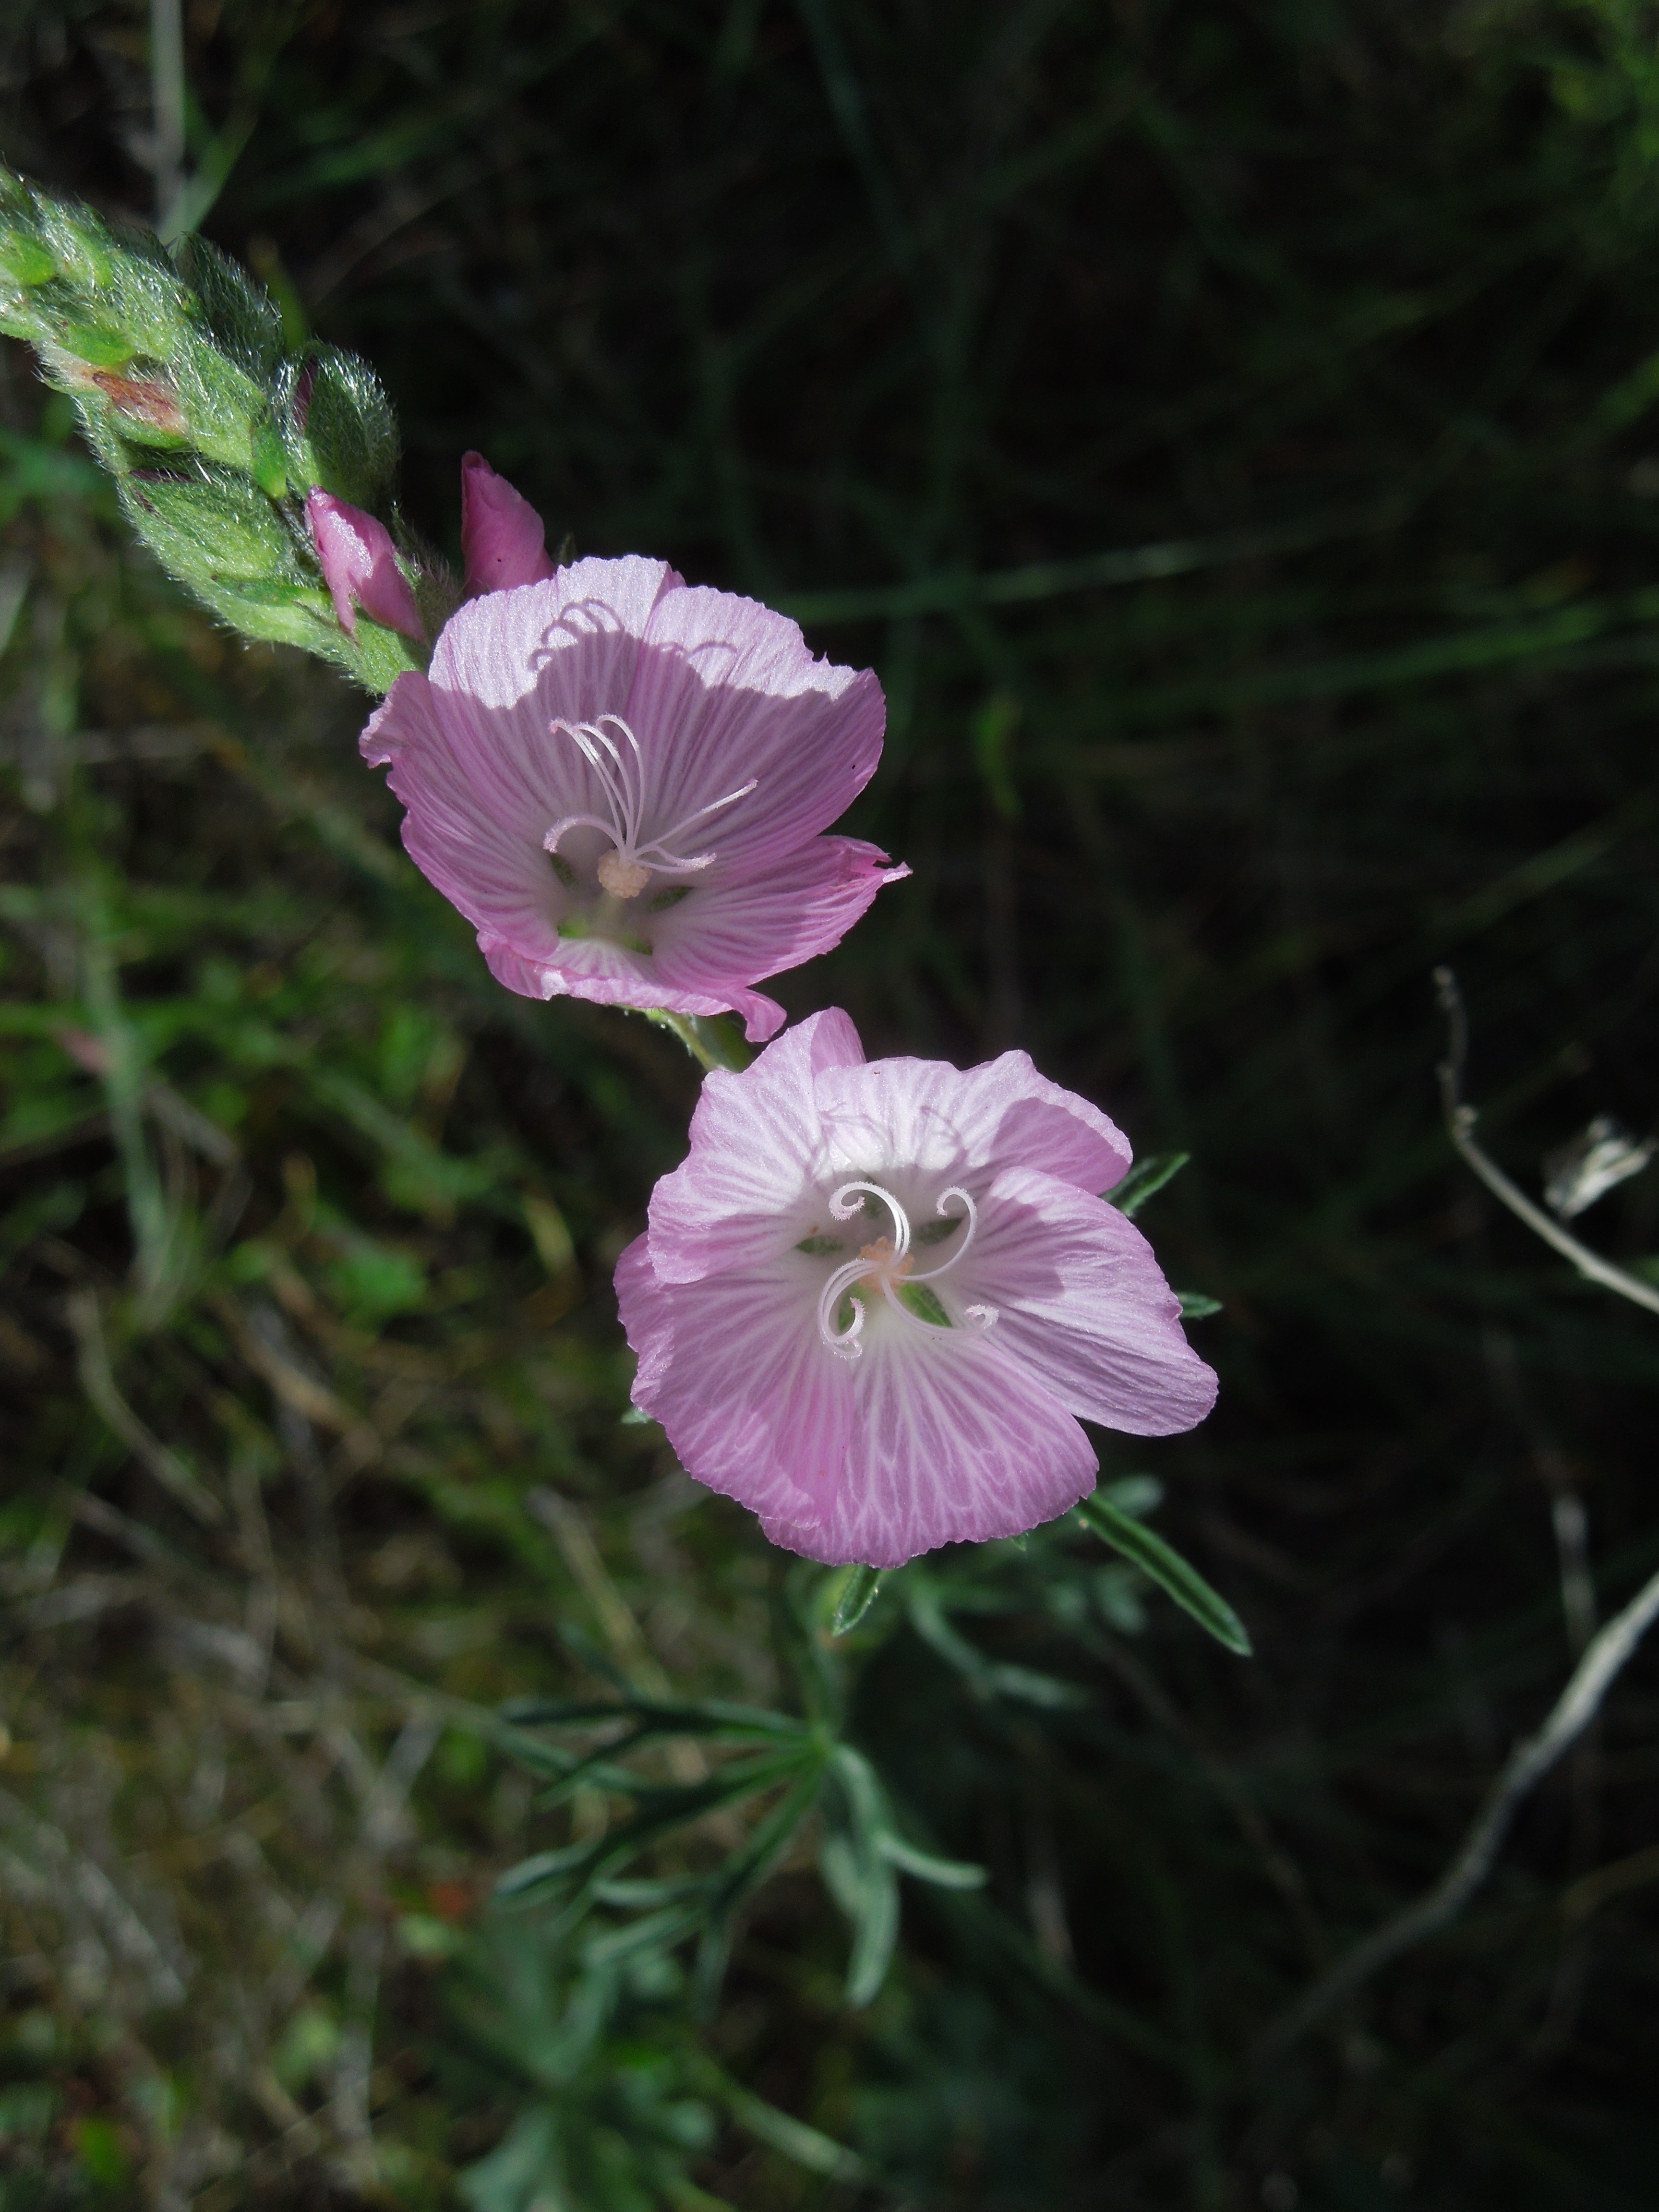
nature, blossom, plant, flower, petal, botany, flora, wildflower, geranium, evening primrose, macro photography, flowering plant, plant stem, land plant, geraniales